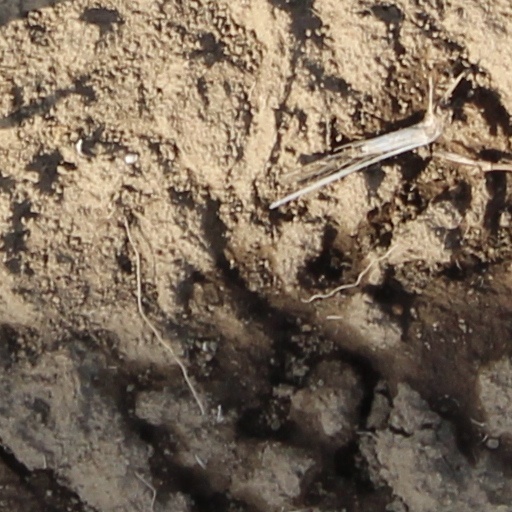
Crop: wheat